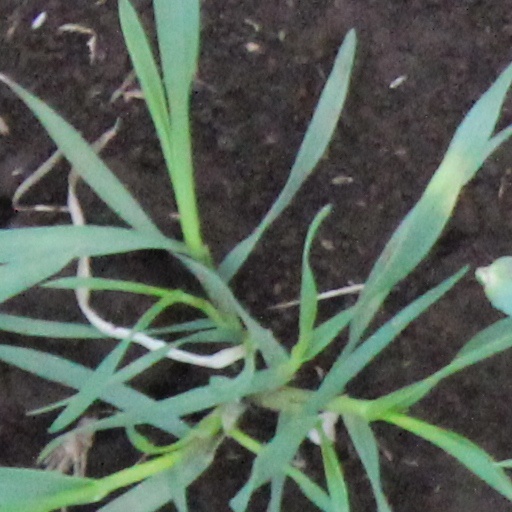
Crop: wheat